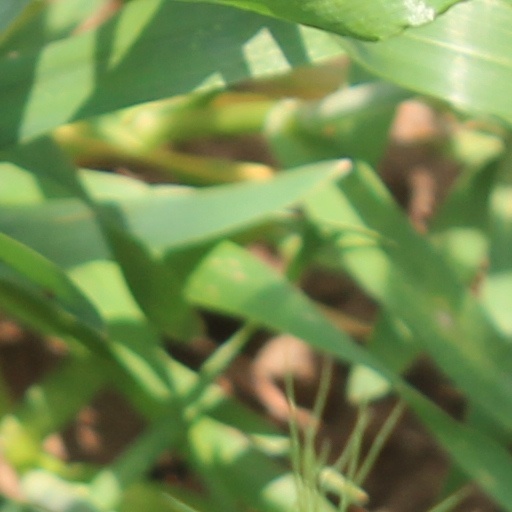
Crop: wheat